Zapopan

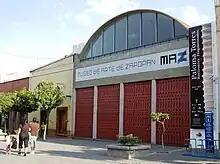
Zapopan Art Museum

The Municipal Palace was constructed in 1942 as a school. It became the seat of the municipal government in 1968, and has been remodeled several times since. The facade is decorated with reliefs. The building's staircase contains a mural called "La Revolución Universal" (The Universal Revolution) done by Guadalajara artist Guillermo Chavez Vega in 1970. This mural depicts scenes from the French, Industrial, English, Mexican and Socialist Revolutions. It also contains images of indigenous art. The Plaza Civica or Civic Plaza is in front of the municipal palace, with a flagpole and a bronze sculpture of the Mexican themed eagle devouring a serpent.